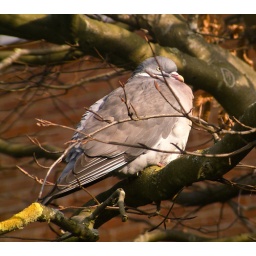
bird in tree